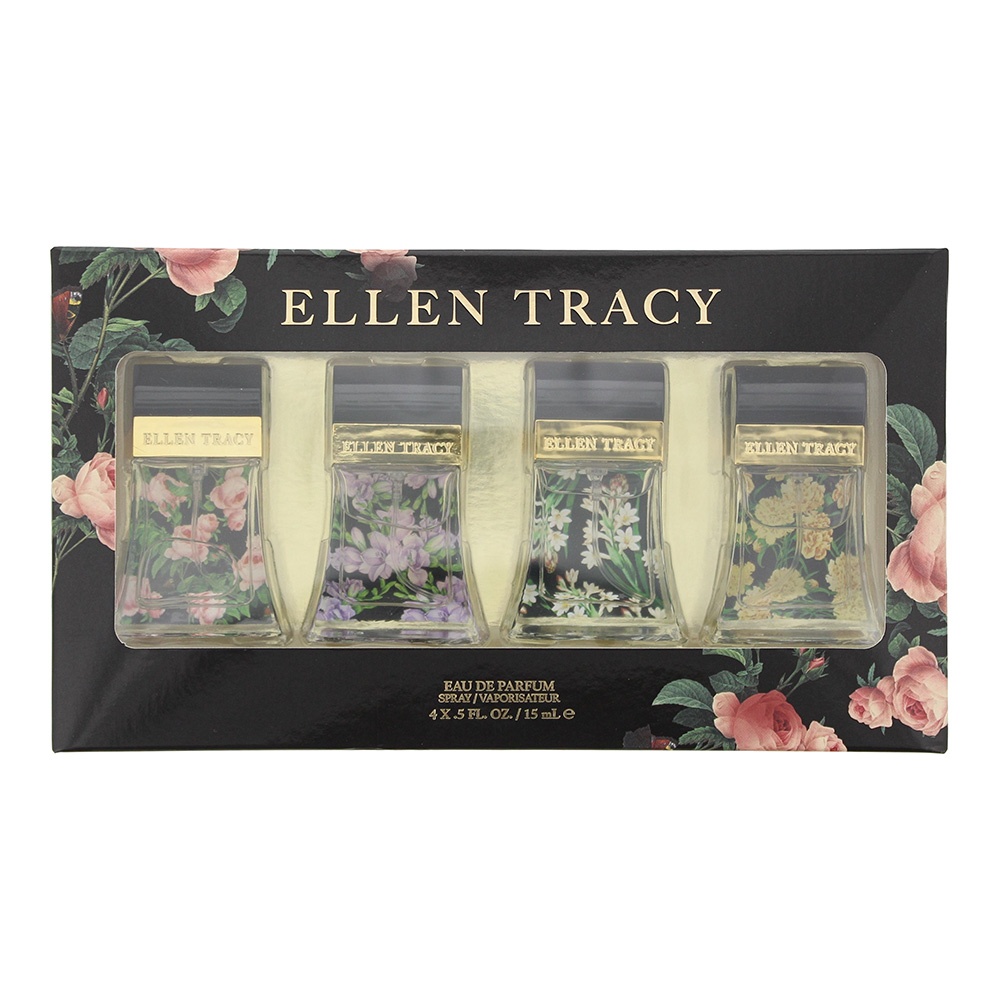
Ellen Tracy Floral Gift Set Miniatures Eau De Parfum Rollerball 4 x 15ml
Ellen Tracy Floral Gift Set Miniatures Eau De Parfum Rollerball 4 x 15ml - Courageous - Radiant - Confident - Inspiring Total Components 0
Brand: Ellen Tracy
Category: Health & Beauty > Personal Care > Cosmetics > Perfumes & Colognes